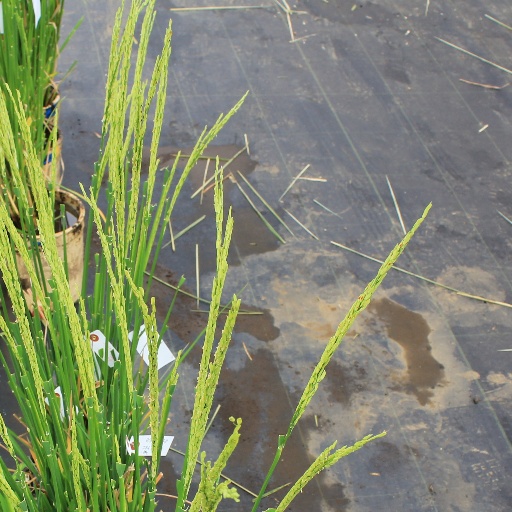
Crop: rice